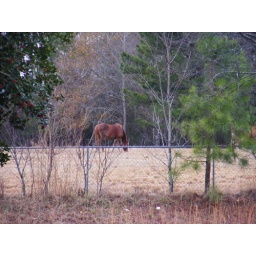
Chromacolor shot of a horse grazing in the field across from my aunt's farm in Greenville, NC.